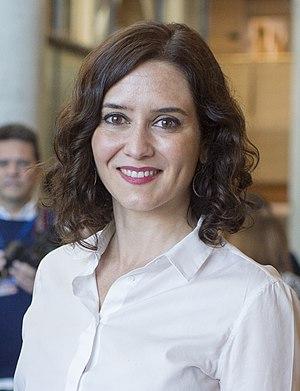
Le gouvernement Díaz Ayuso est le gouvernement de la communauté de Madrid depuis le 20 août 2019, durant la XIᵉ législature de l'Assemblée de Madrid. Il est présidé par Isabel Díaz Ayuso.
Le président de la communauté de Madrid est le chef du gouvernement de la communauté autonome espagnole de la communauté de Madrid.
Isabel Natividad Díaz Ayuso, née le 17 octobre 1978 à Madrid, est une femme politique espagnole, membre du Parti populaire.